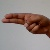
The image shows a hand gesture representing the letter 'H' in Indian Sign Language.